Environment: real
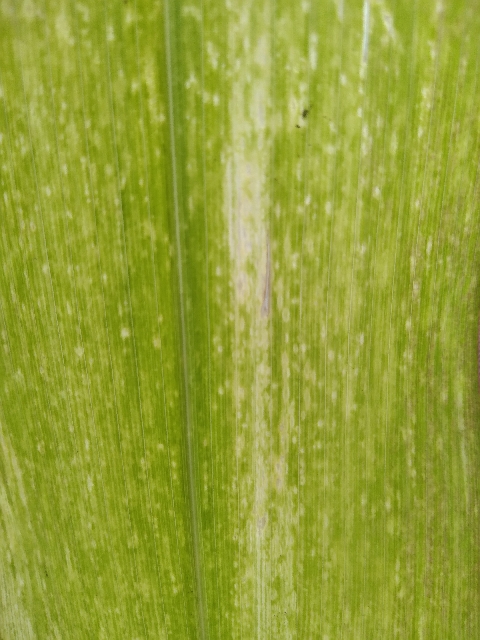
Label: lethal_necrosis